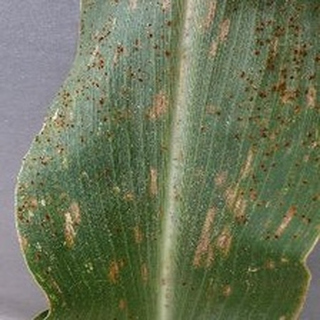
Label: corn_gray_leaf_spot